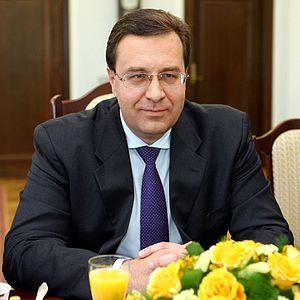
Des élections législatives anticipées ont eu lieu en Moldavie le 29 juillet 2009.
Marian Lupu est un homme politique moldave, membre du Parti démocrate. Il est président du Parlement de 2005 à 2009 et de 2010 à 2013 et président de la République par intérim de décembre 2010 à mars 2012.
Les élections législatives moldaves de 2014 se sont tenues le dimanche 30 novembre 2014, afin d'élire les 101 députés de la neuvième législature du Parlement. Ces élections sont les huitièmes élections parlementaires depuis l'indépendance du pays en 1991.
L’Alliance pour l'intégration européenne est une coalition gouvernementale centriste moldave.